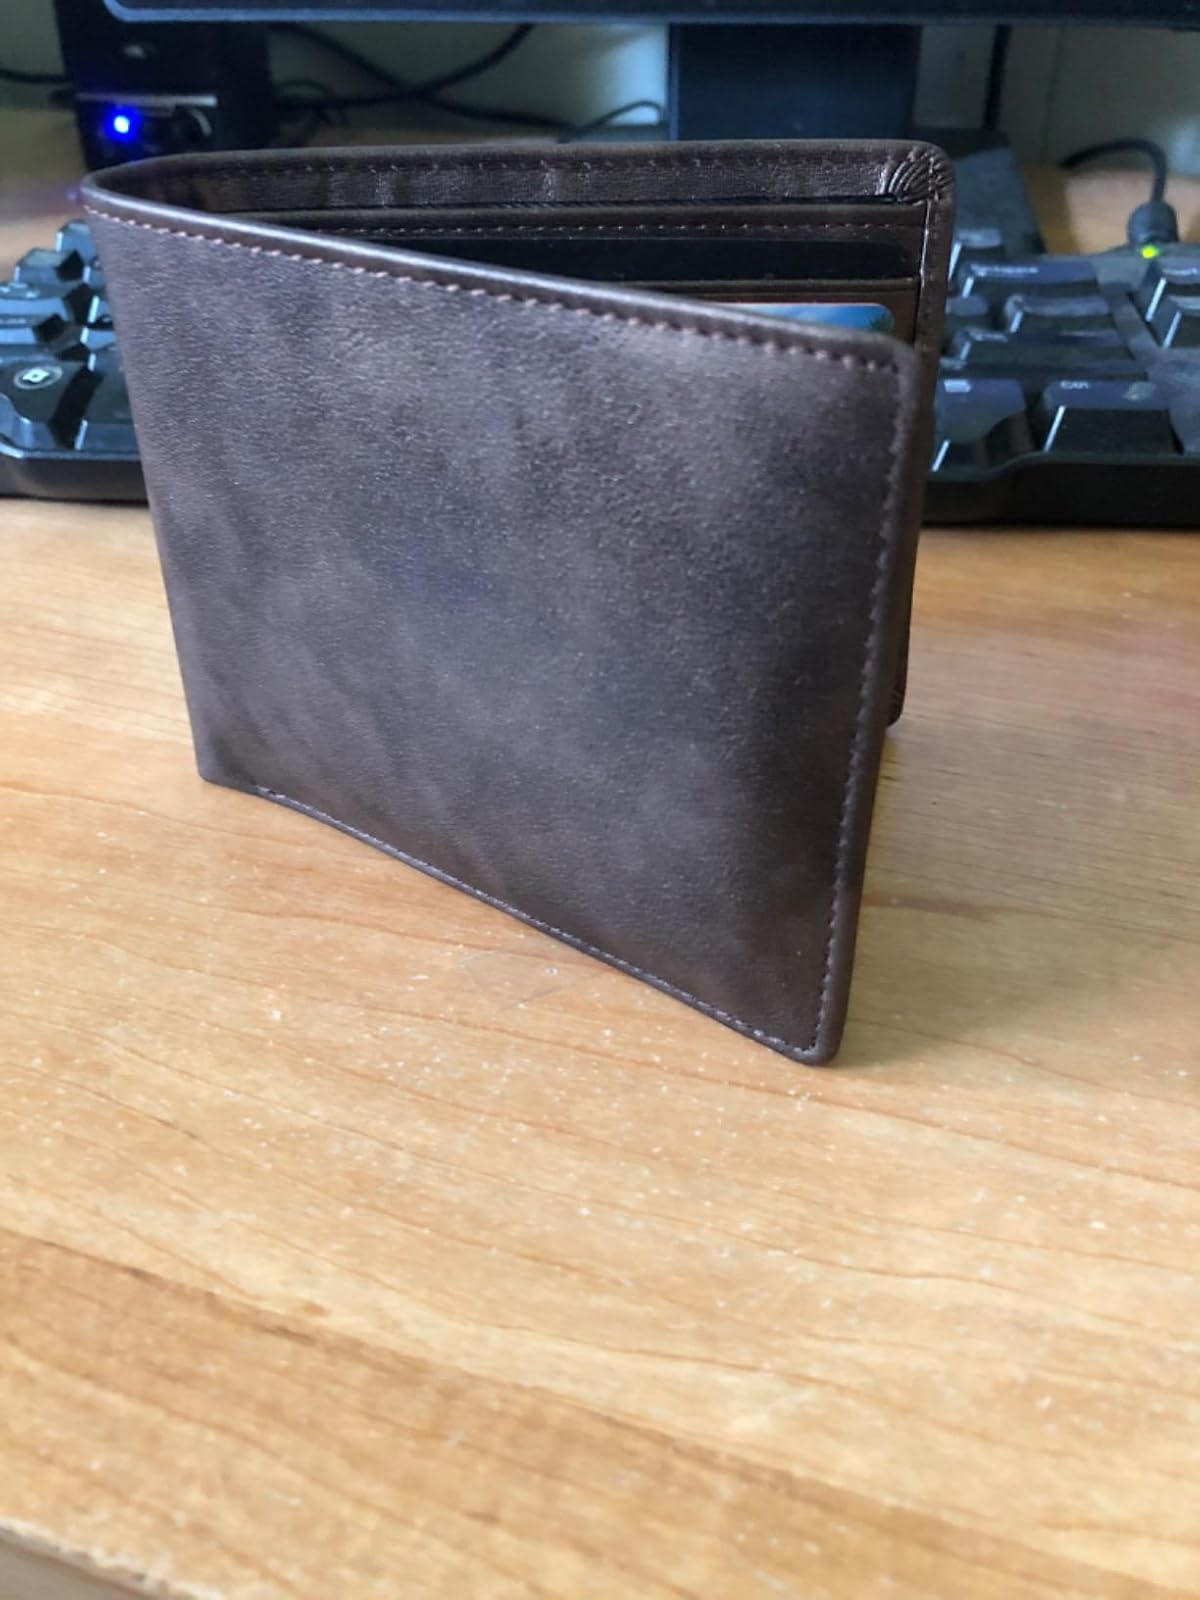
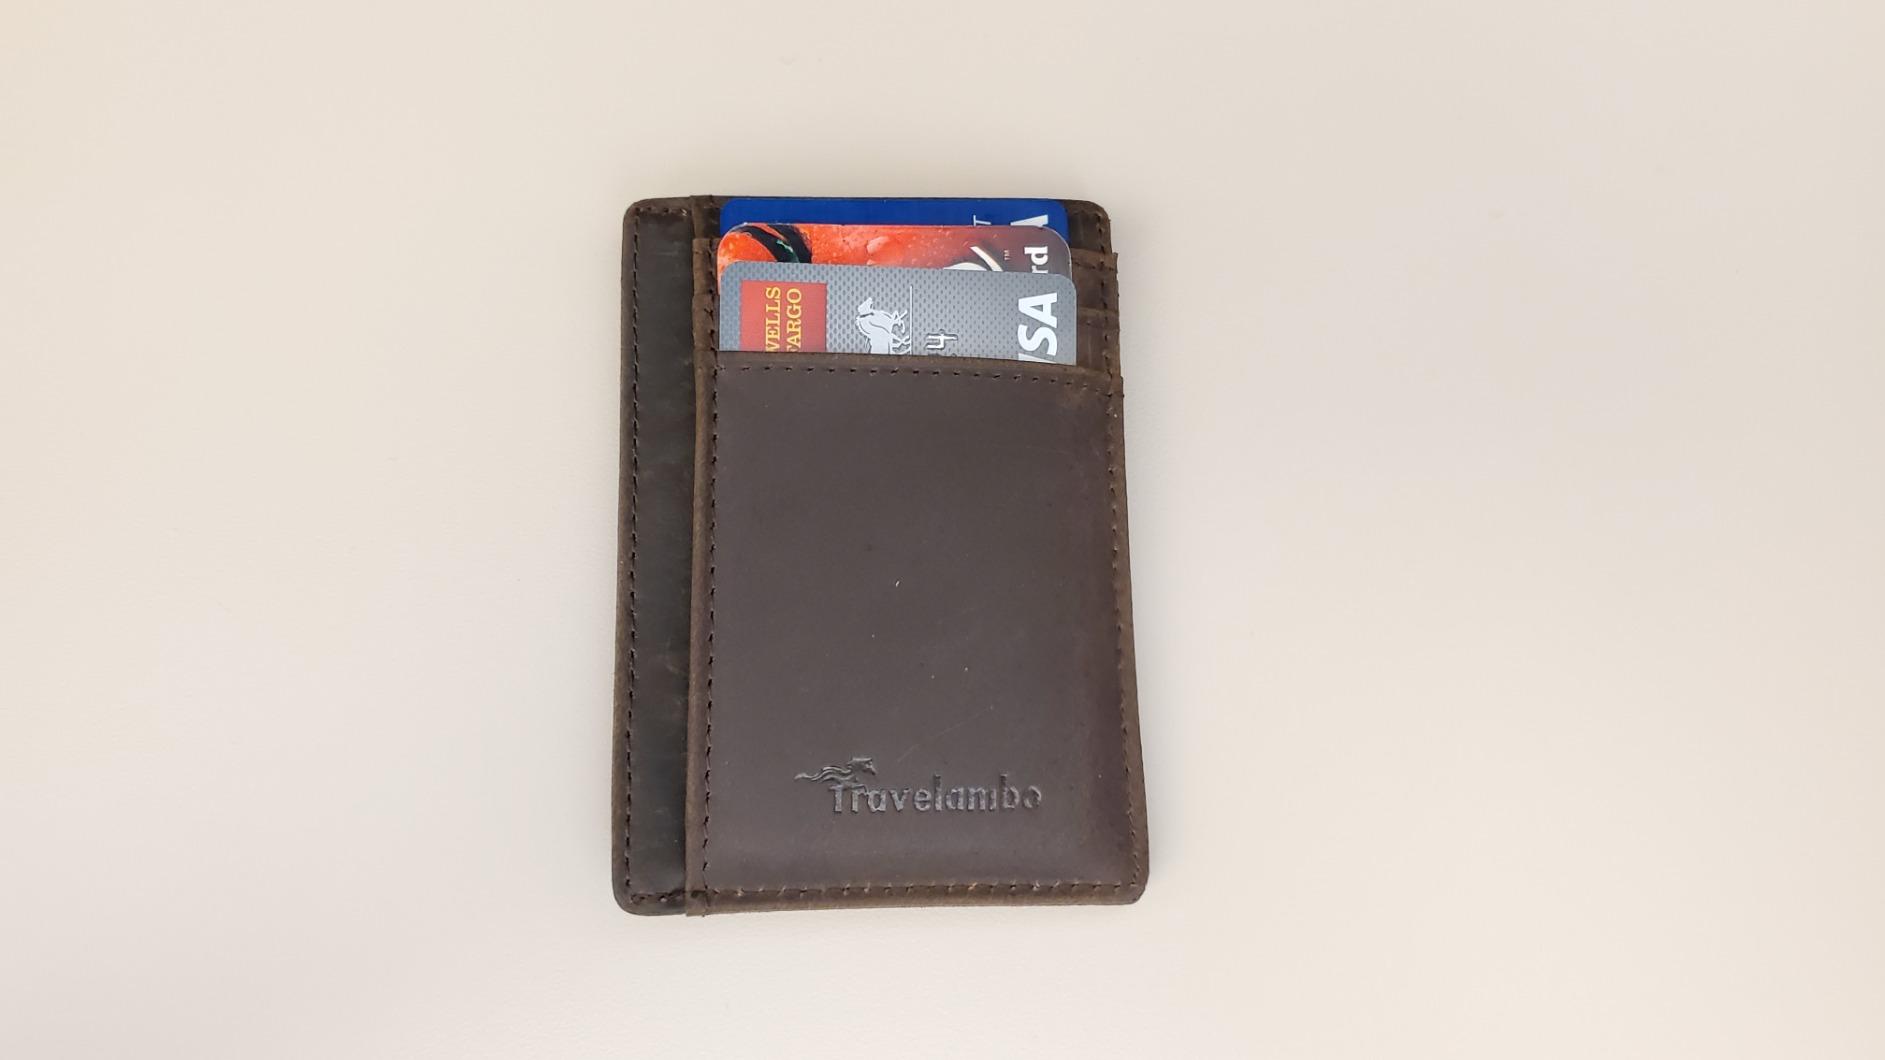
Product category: accessories_wallet
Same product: no